Tadeusz Puszczyński

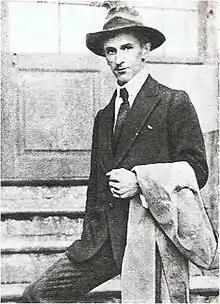
Tadeusz Puszczyński

Tadeusz Puszczyński ("nom de guerre": "Konrad Wawelberg"; February 2, 1895 in Piotrków Trybunalski – February 24, 1939 in Warsaw) was a Polish military intelligence officer who commanded the Polish General Staff's Destruction Group during the Third Silesian Uprising.